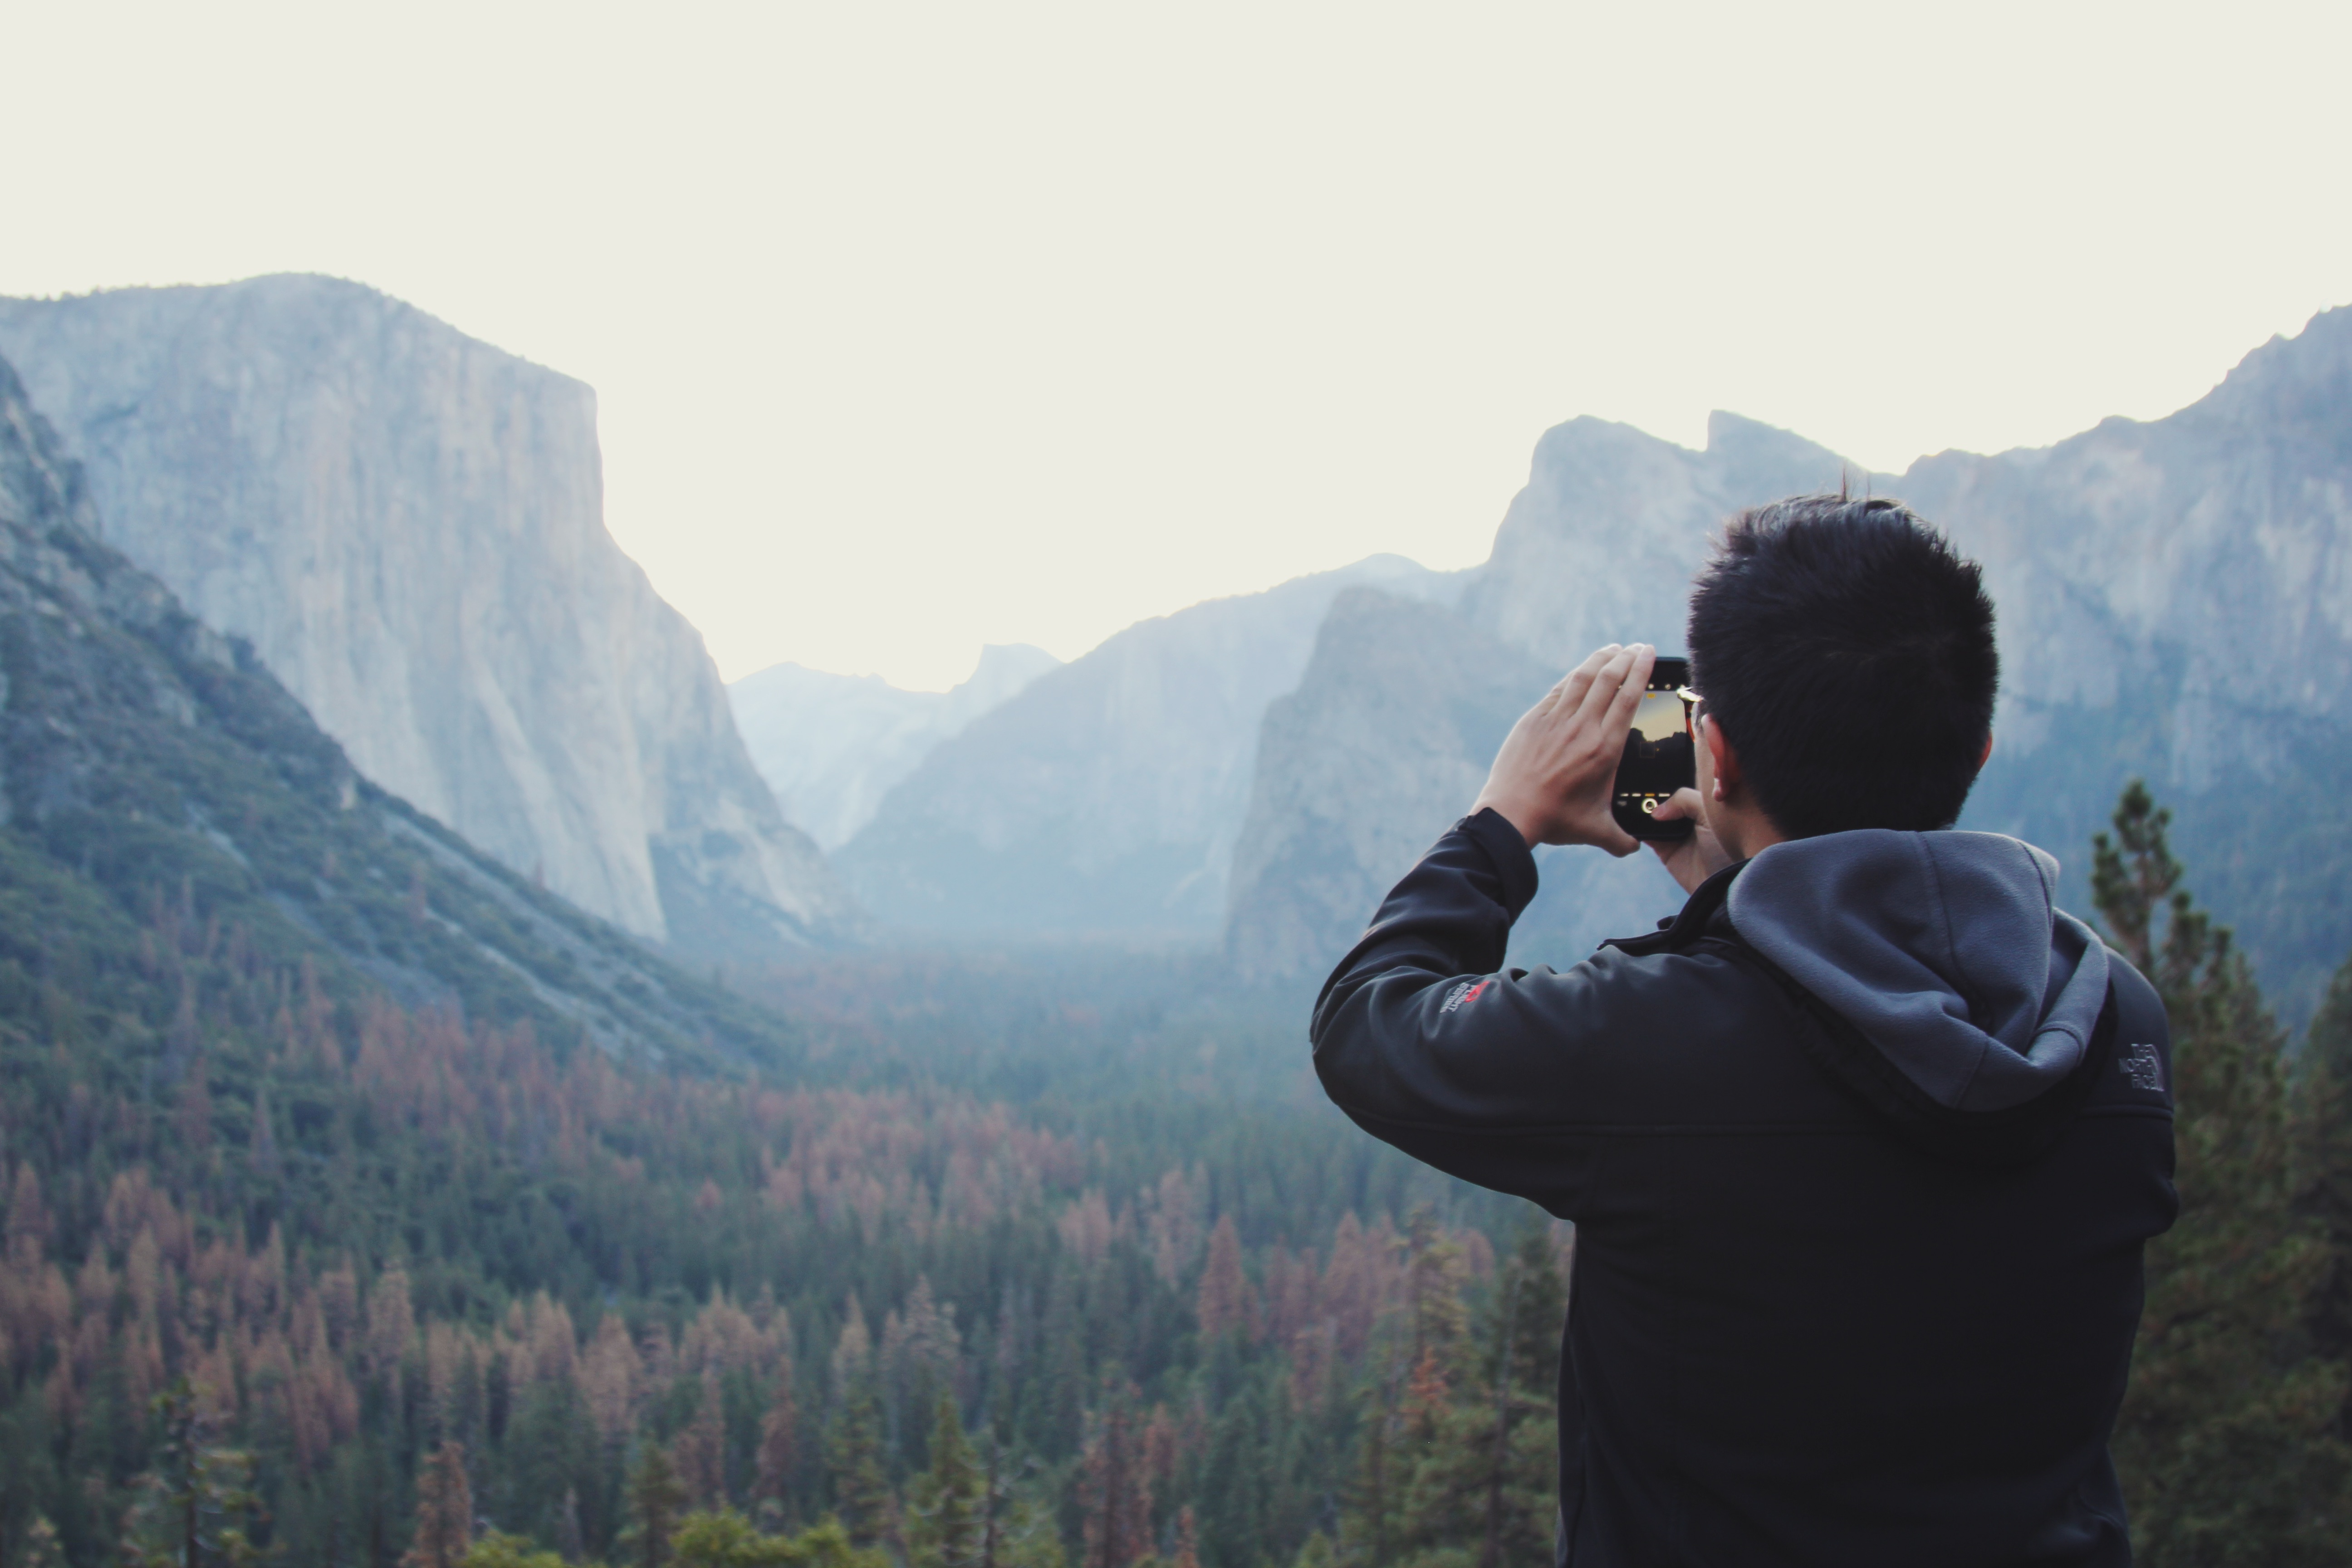
mountain, adventure, mountain range, fjord, extreme sport, atmospheric phenomenon, mountainous landforms